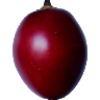
Label: tamarillo